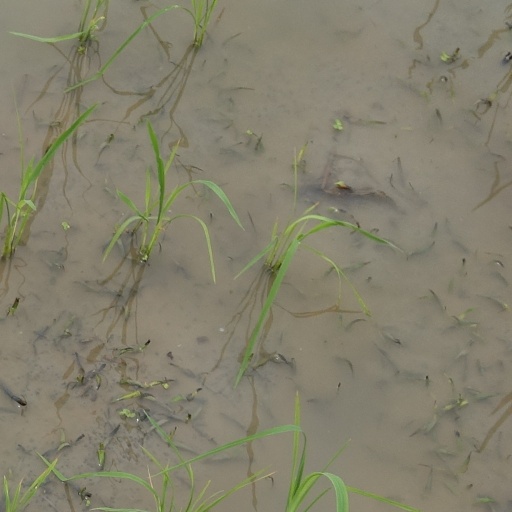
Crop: rice